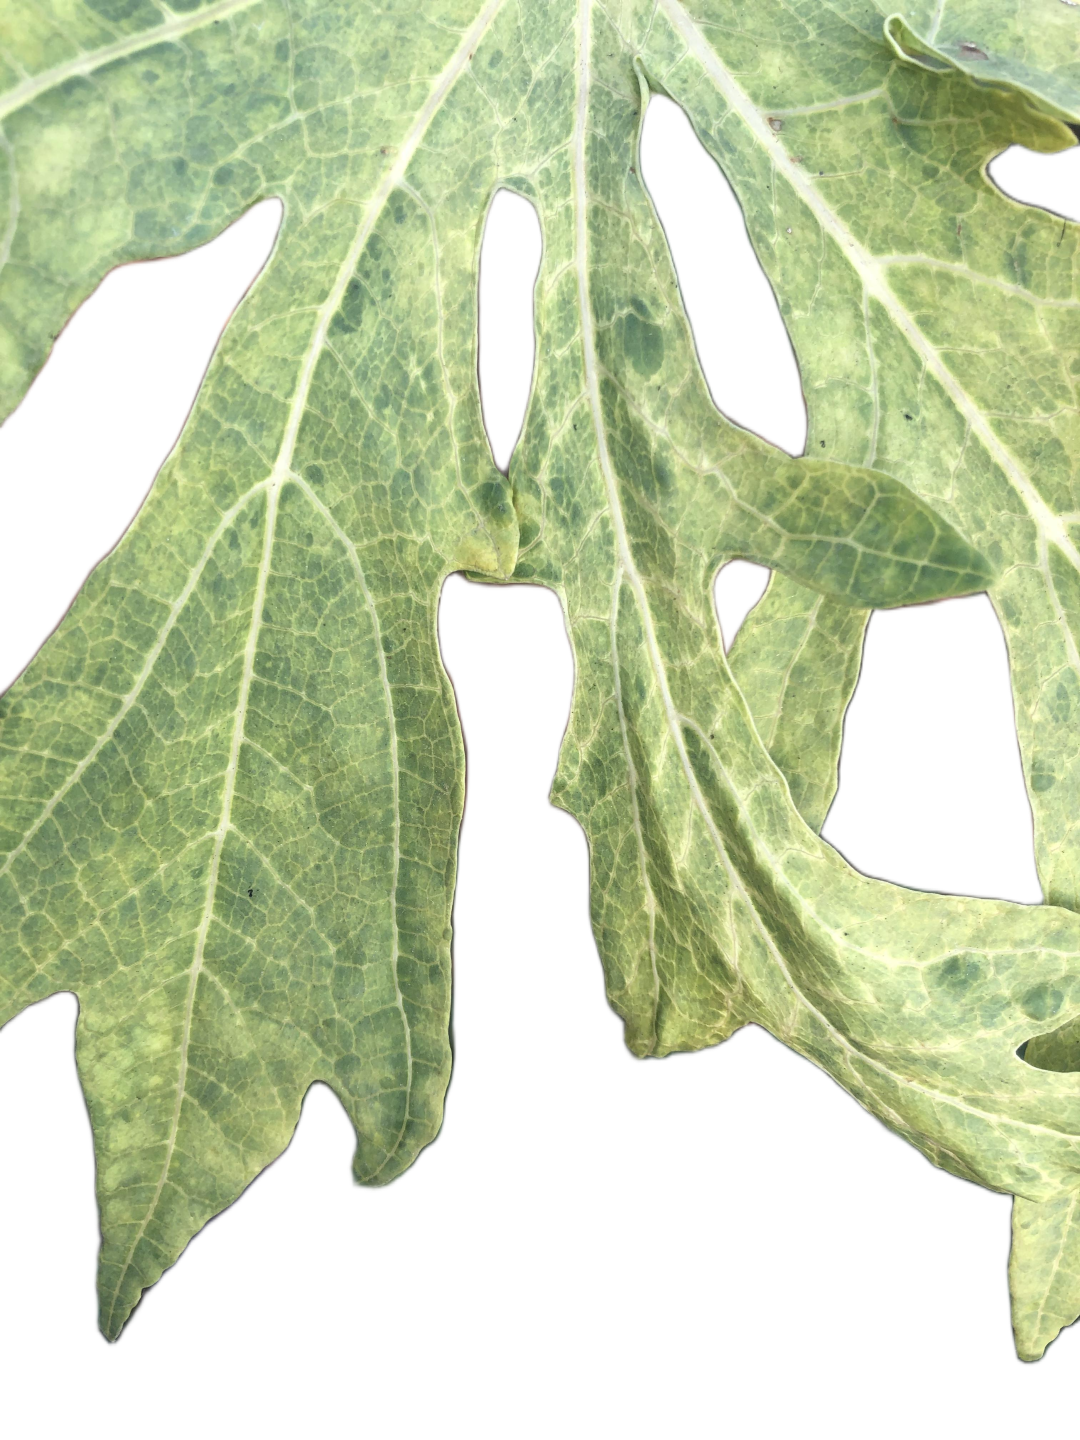
Crop: Papaya
Label: Curled_Yellow_Spot